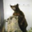
Label: bear